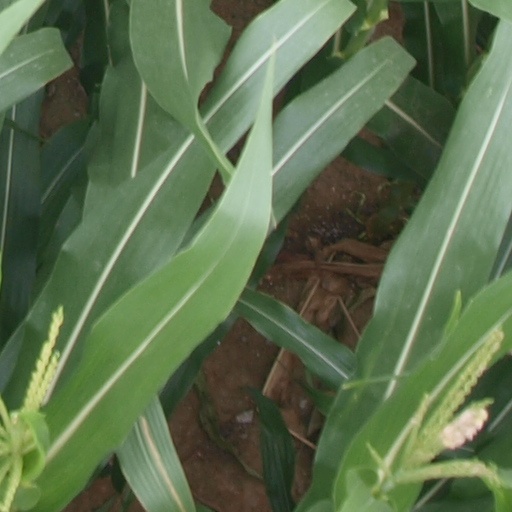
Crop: maize; corn